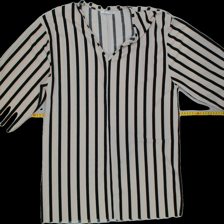
View: front
Type: Tunic
Category: Ladies
Brand: Not Applicable
Colors: Multicolor
Material: 100%polyester
Pattern: Striped
Cut: Loose, Long, V-collar
Size: S
Season: All
Trend: No trend
Stains: No
Damage: 0
Price range: 50-100
Recommended usage: Reuse